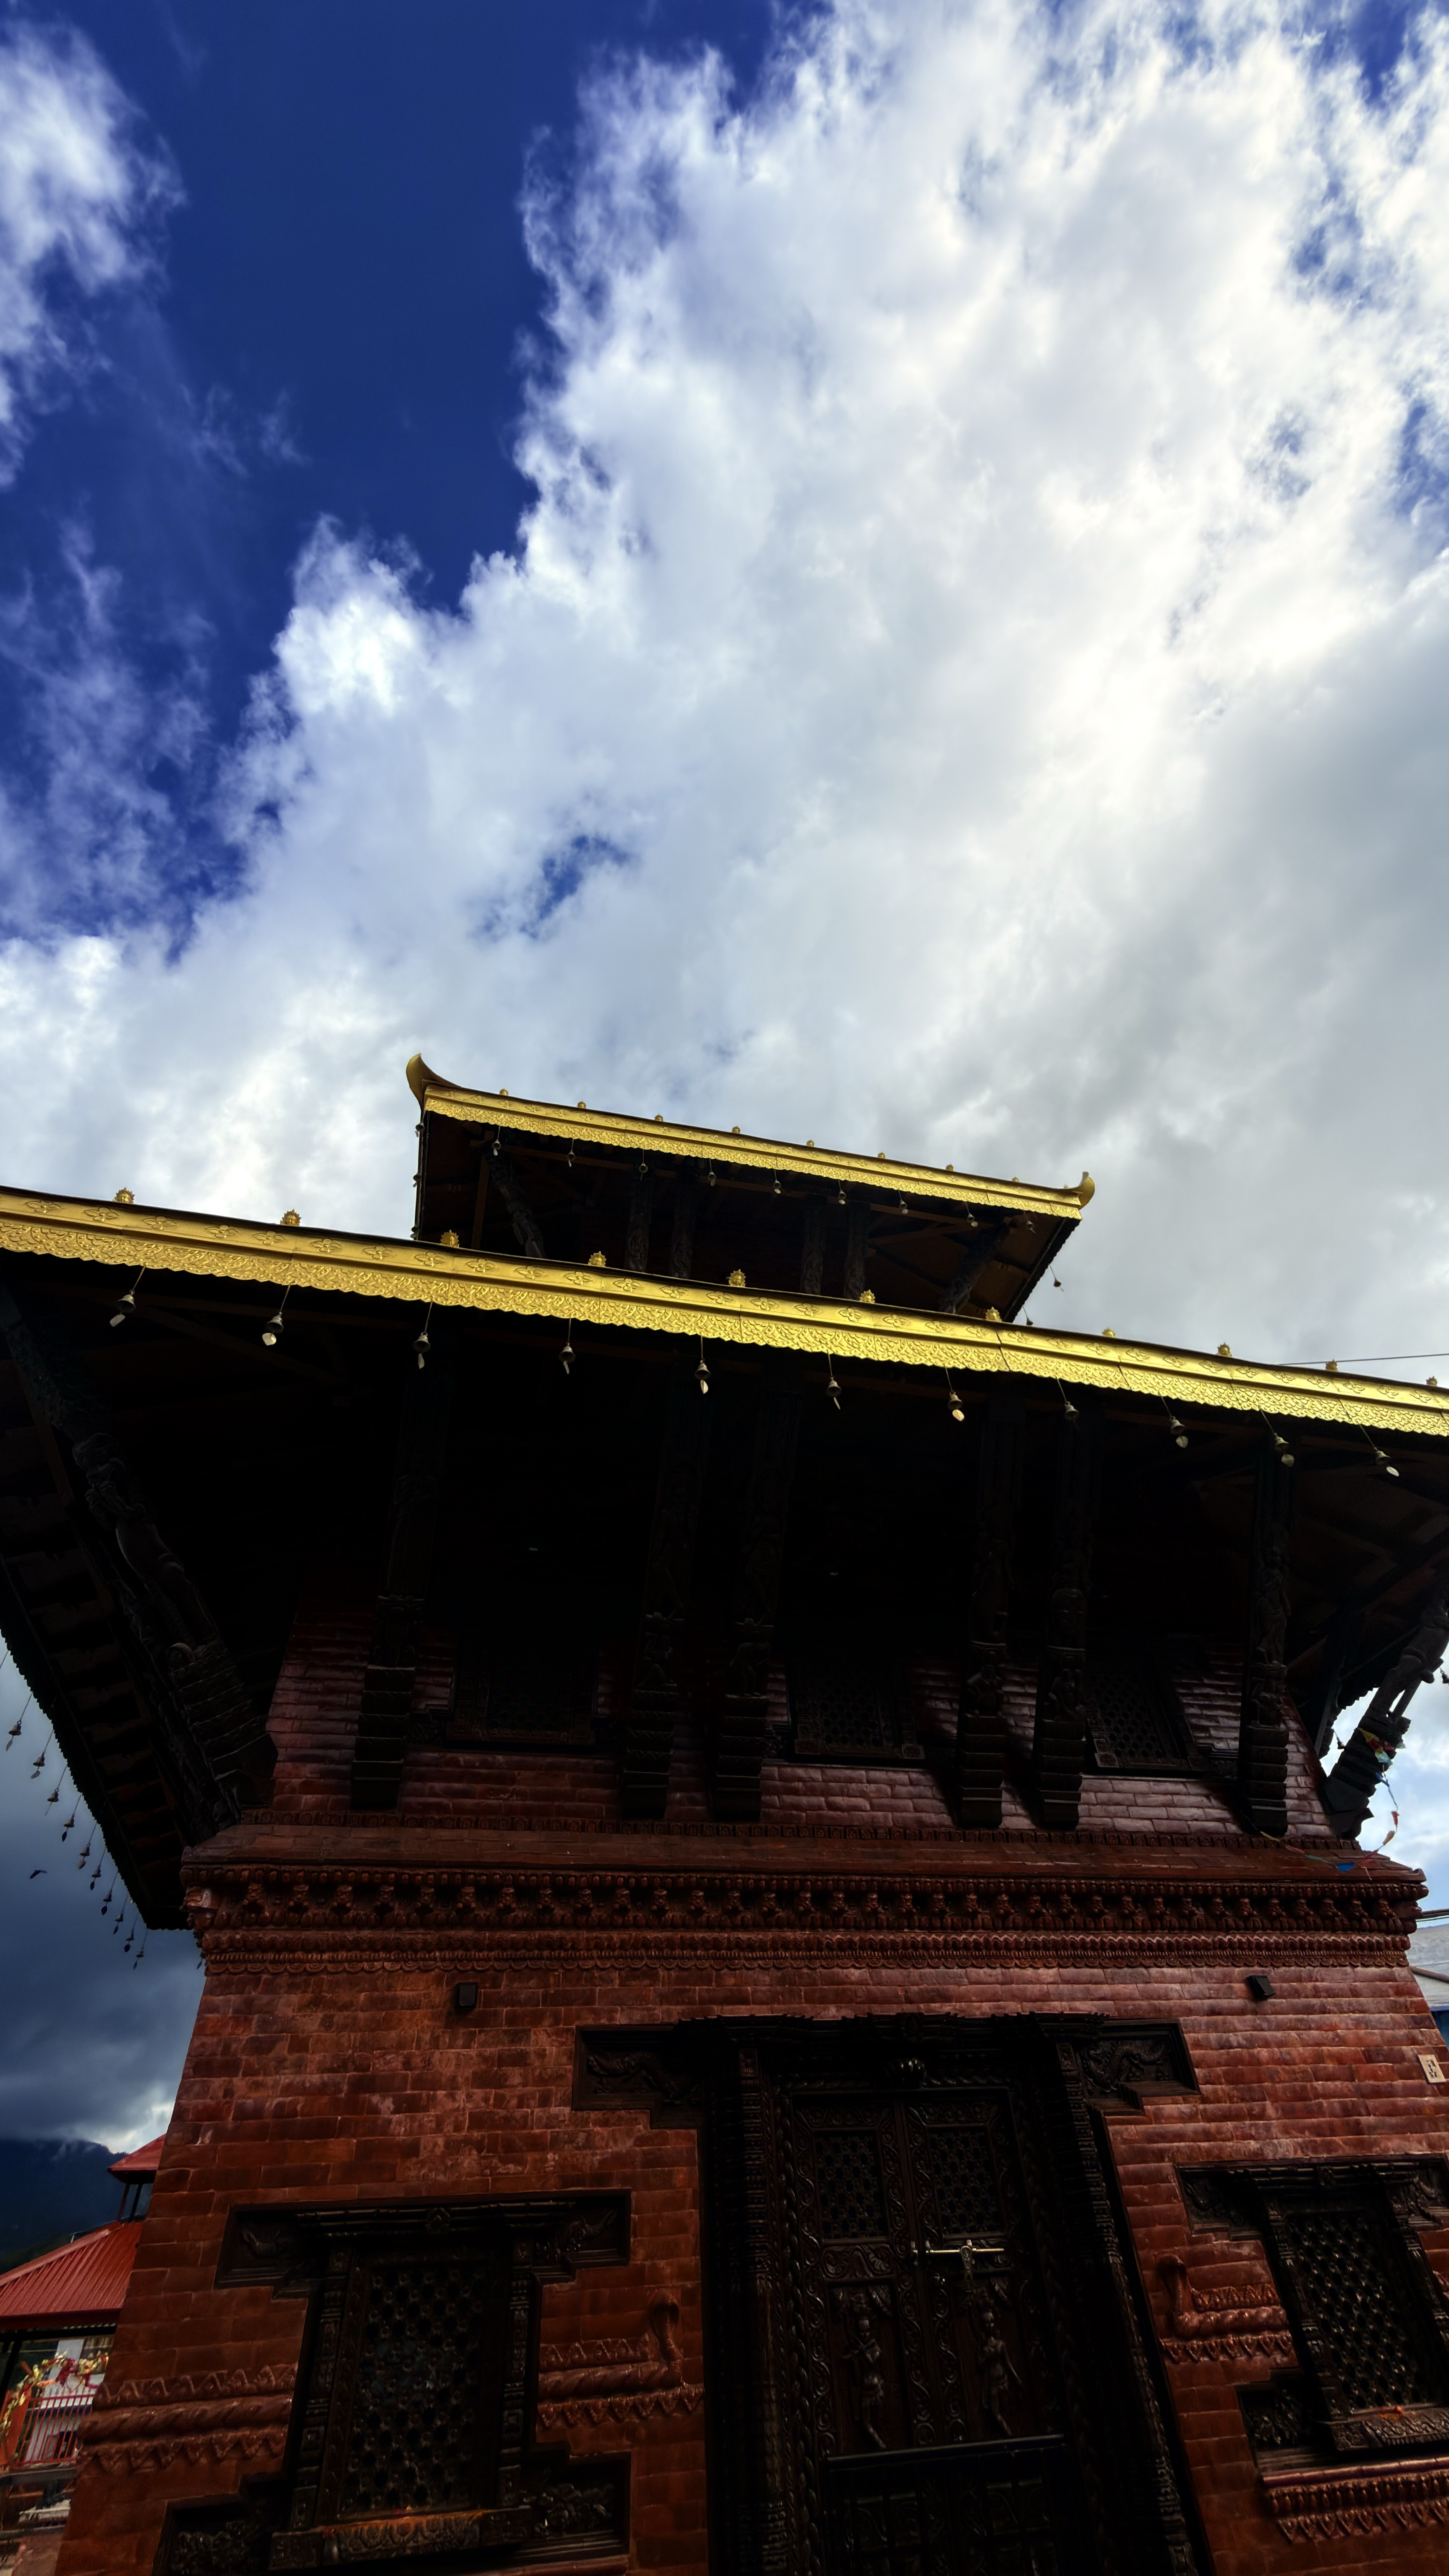
Heritage site: Nageshwor_Dham_Temple